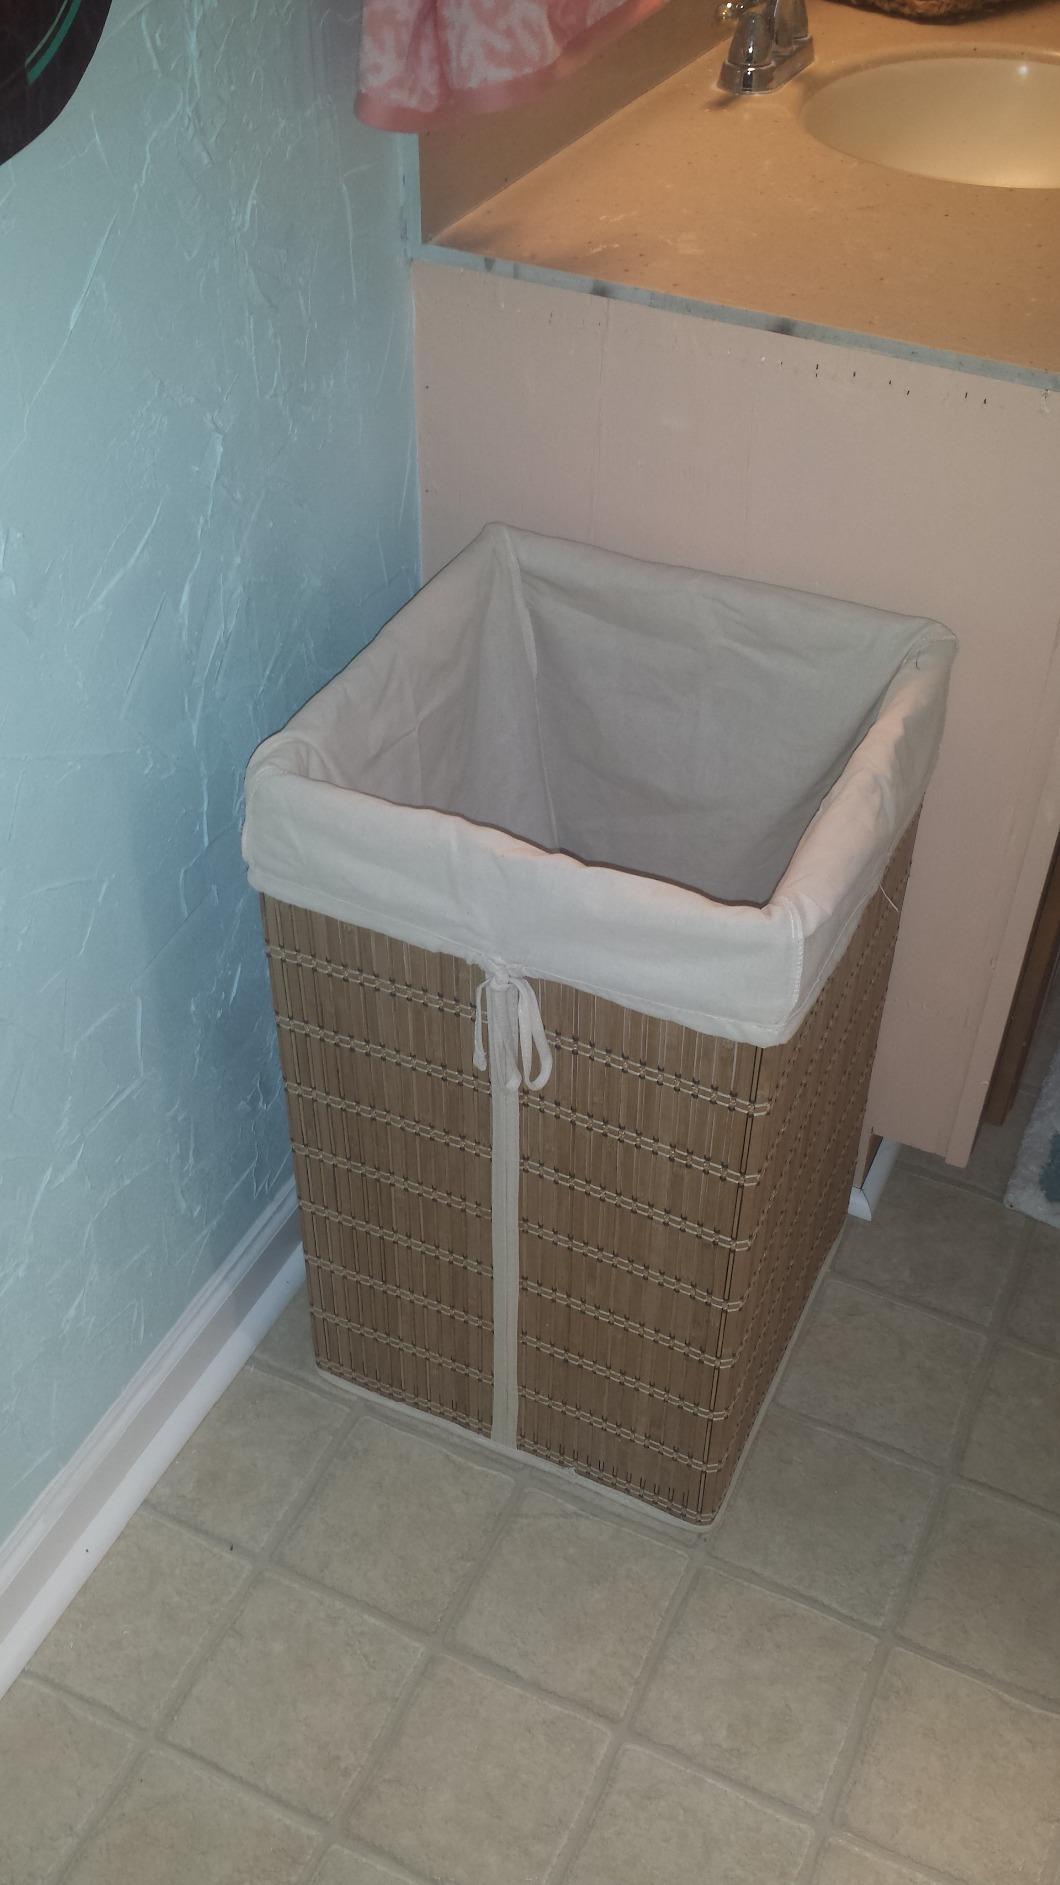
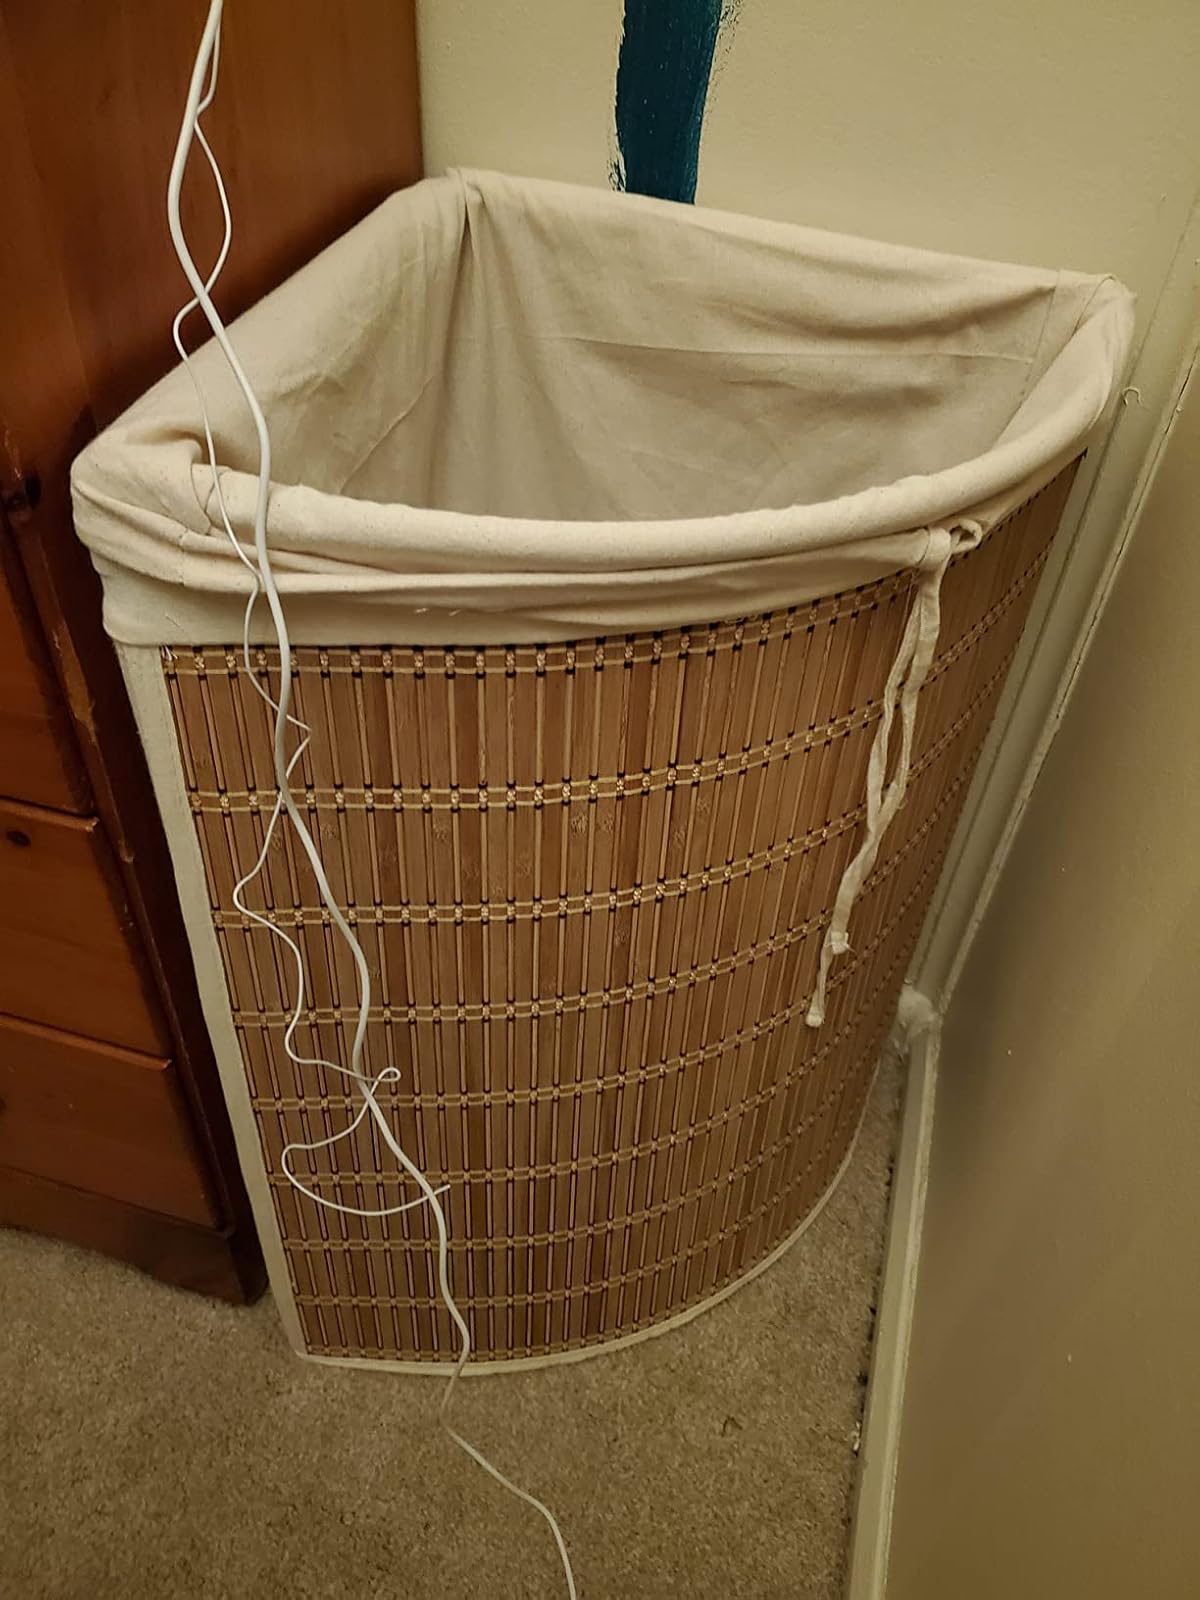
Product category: items_hamper
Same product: no